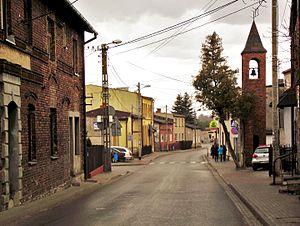
Świerklaniec est un village de la voïvodie de Silésie et du powiat de Tarnowskie Góry. Il est le siège de la gmina de Świerklaniec et comptait 3 786 habitants en 2008.